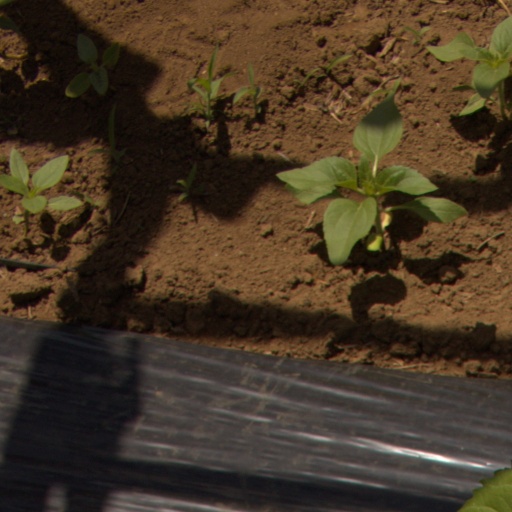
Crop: Jerusalem artichoke